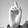
ASL letter: D